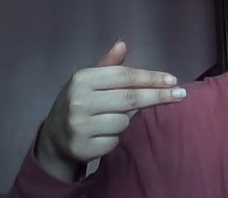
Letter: ghain